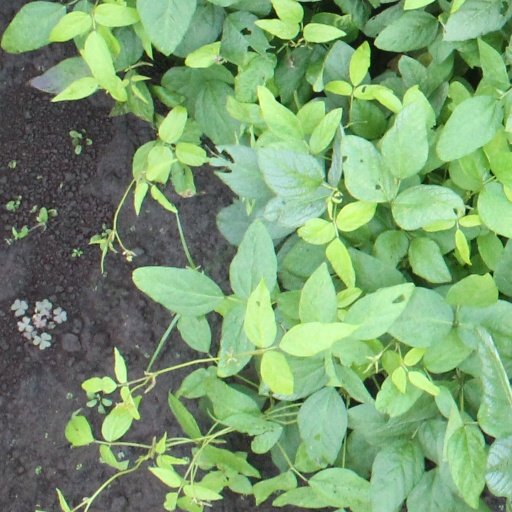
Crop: soybean